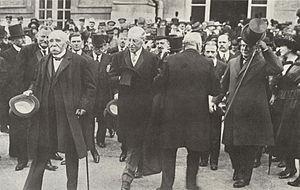
Cette page concerne l'année 1919 du calendrier grégorien.